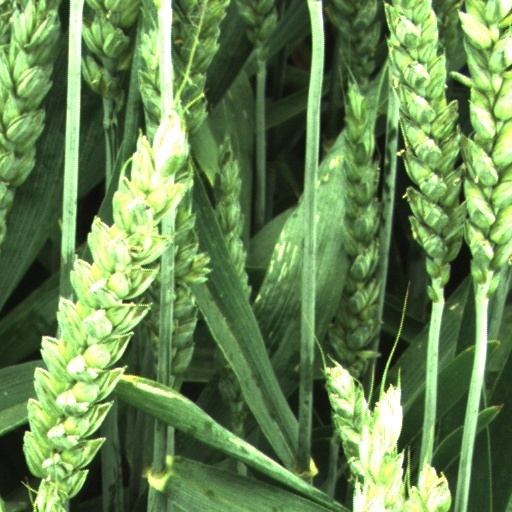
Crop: wheat